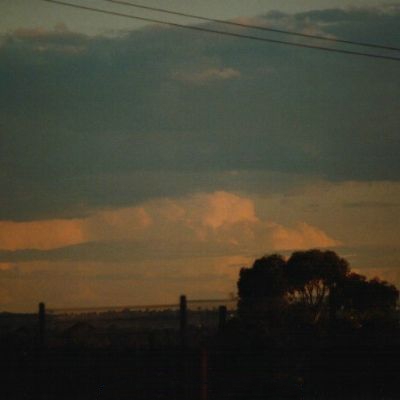
Cloud type: Stratocumulus (Sc)